Gondolin Cave

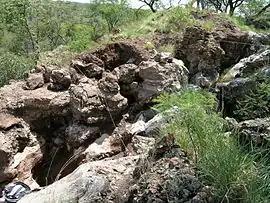
GD 1 deposit region excavated in 2003/2004

Gondolin Cave is a fossiliferous dolomitic paleocave system in the Northwest Province, South Africa. The paleocave formed in the Eccles Formation dolomites (Malmani Subgroup, Chuniespoort Group carbonate-banded iron formation marine platform). Gondolin is currently the only described hominin-bearing fossil site in the Northwest Province-portion of the designated Cradle of Humankind UNESCO World Heritage Site. The cave is located on privately owned land and is not accessible to the public. As is the case with other South African Paleo-cave systems with Pliocene and/or Pleistocene fossil deposits, the system was mined for lime during the early 20th century. As a result, the system has been heavily disturbed and consists of only a small active cave, a series of "in situ" remnant cave deposits, and extensive dumpsites of "ex situ" calcified sediments produced during mining activities.